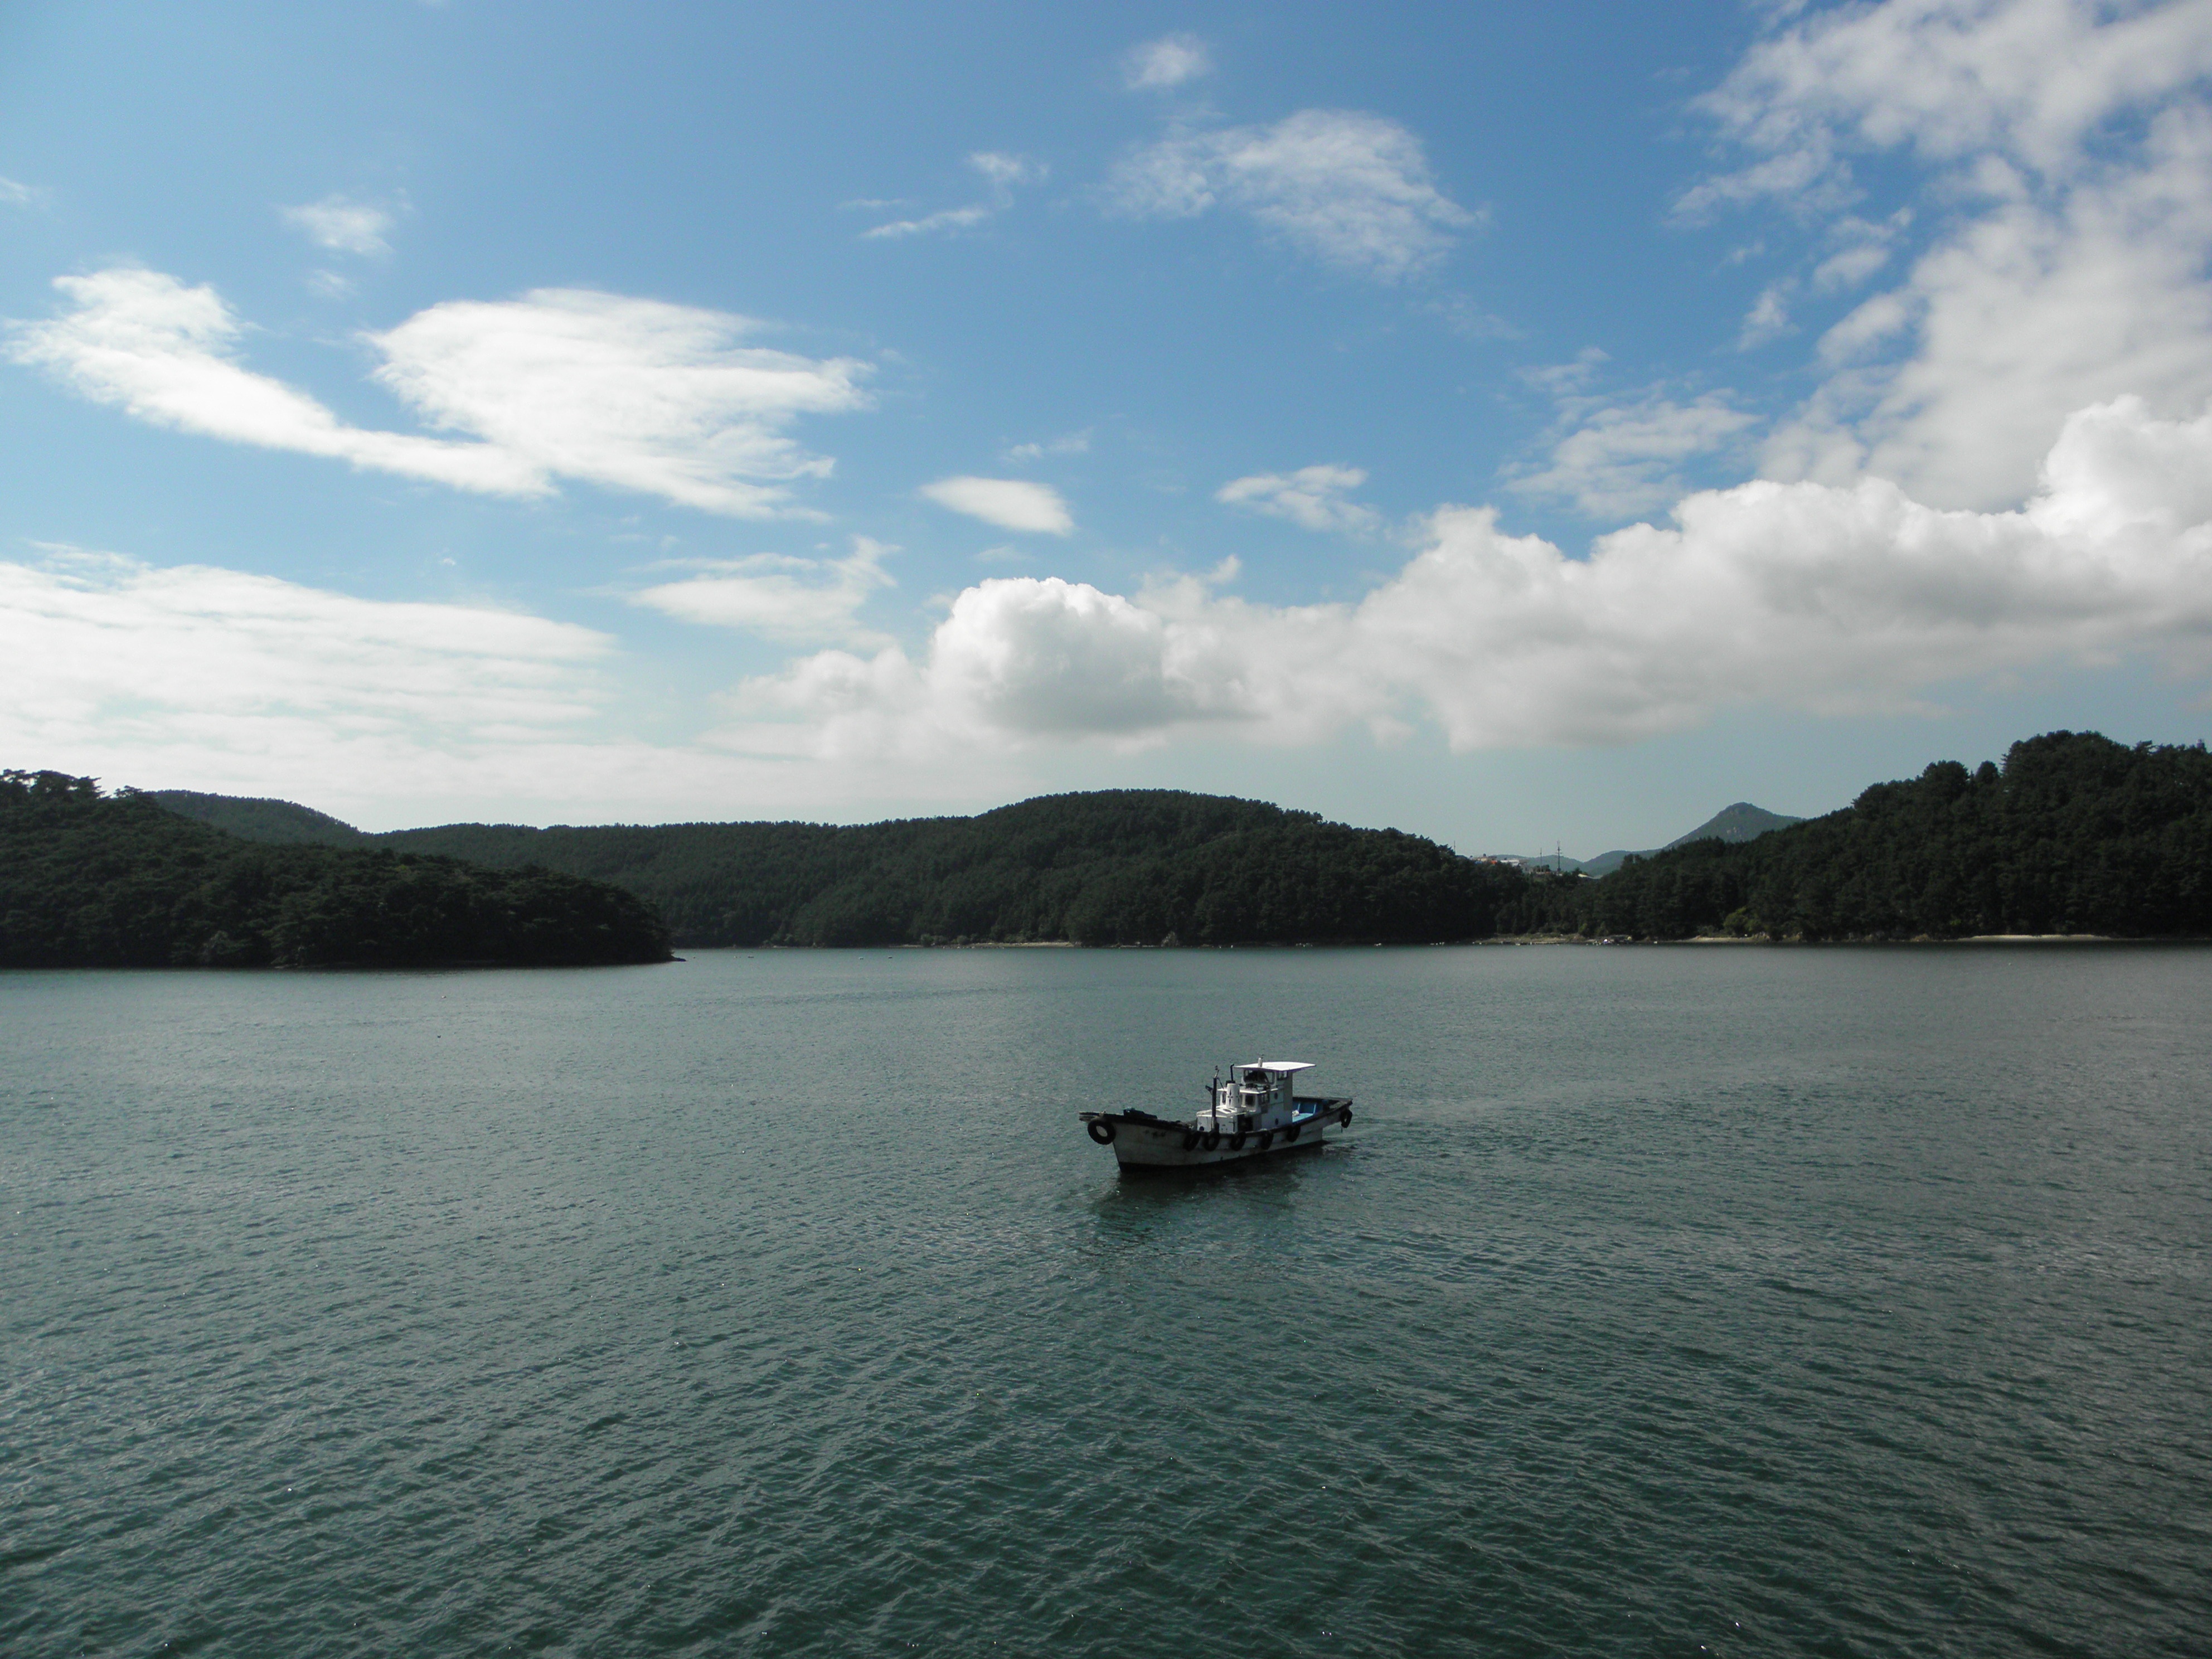
sea, cloud, sky, boat, lake, travel, vehicle, bay, fjord, reservoir, body of water, cool, boating, reflections, serenity, loch, times, tongyeong